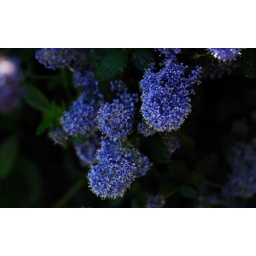
Flowers of an bush, I'm intrigued by the deep blue and yellow colours